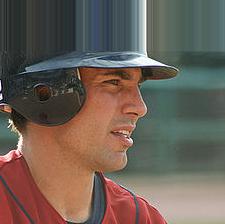
Age: 31